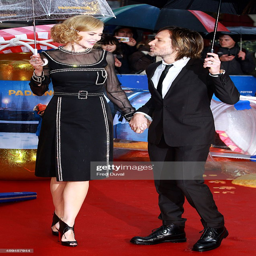
actor and country artist attend the world premiere .